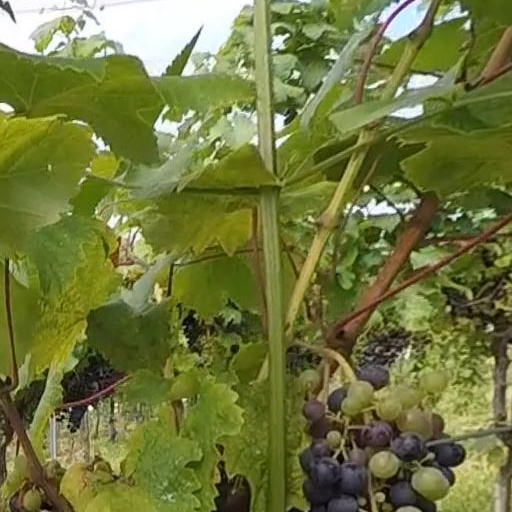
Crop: grape